Shafique Ahmed

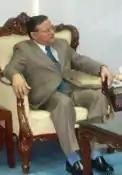
Ahmed in 2010

Shafique Ahmed (born 16 July 1937) is a Bangladesh Awami League politician. He served as the Minister for Law, Justice and Parliamentary Affairs of the Government of Bangladesh.